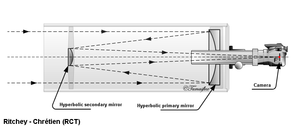
schéma de fonctionnement d'un télescope de type Ritchey-Chrétien.
En astronomie, le télescope Ritchey-Chrétien est un télescope de type Cassegrain particulier, conçu pour éliminer l'aberration optique appelée coma. Ce type de télescope fournit un champ d'observation relativement large comparé à une conception plus conventionnelle. Dans le télescope Ritchey-Chrétien, le miroir primaire et le miroir secondaire sont hyperboliques. Il est inventé au début des années 1910 par l'astronome américain George Willis Ritchey et l'astronome français Henri Chrétien. Ritchey construisit avec succès le premier télescope Ritchey-Chrétien, d'un diamètre de 0,5 m, en 1927. Le second exemplaire est un modèle de 1 mètre construit par Ritchey pour l'observatoire naval des États-Unis.